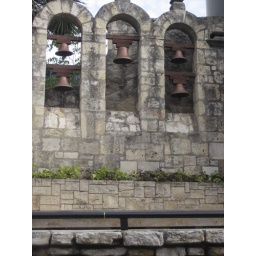
We took a boat ride and took in some river walk history.